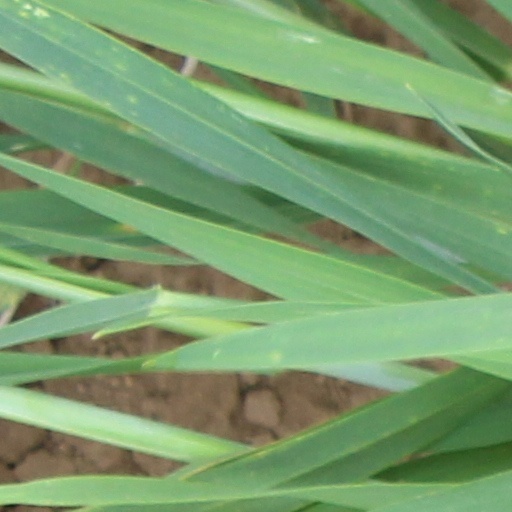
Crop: wheat